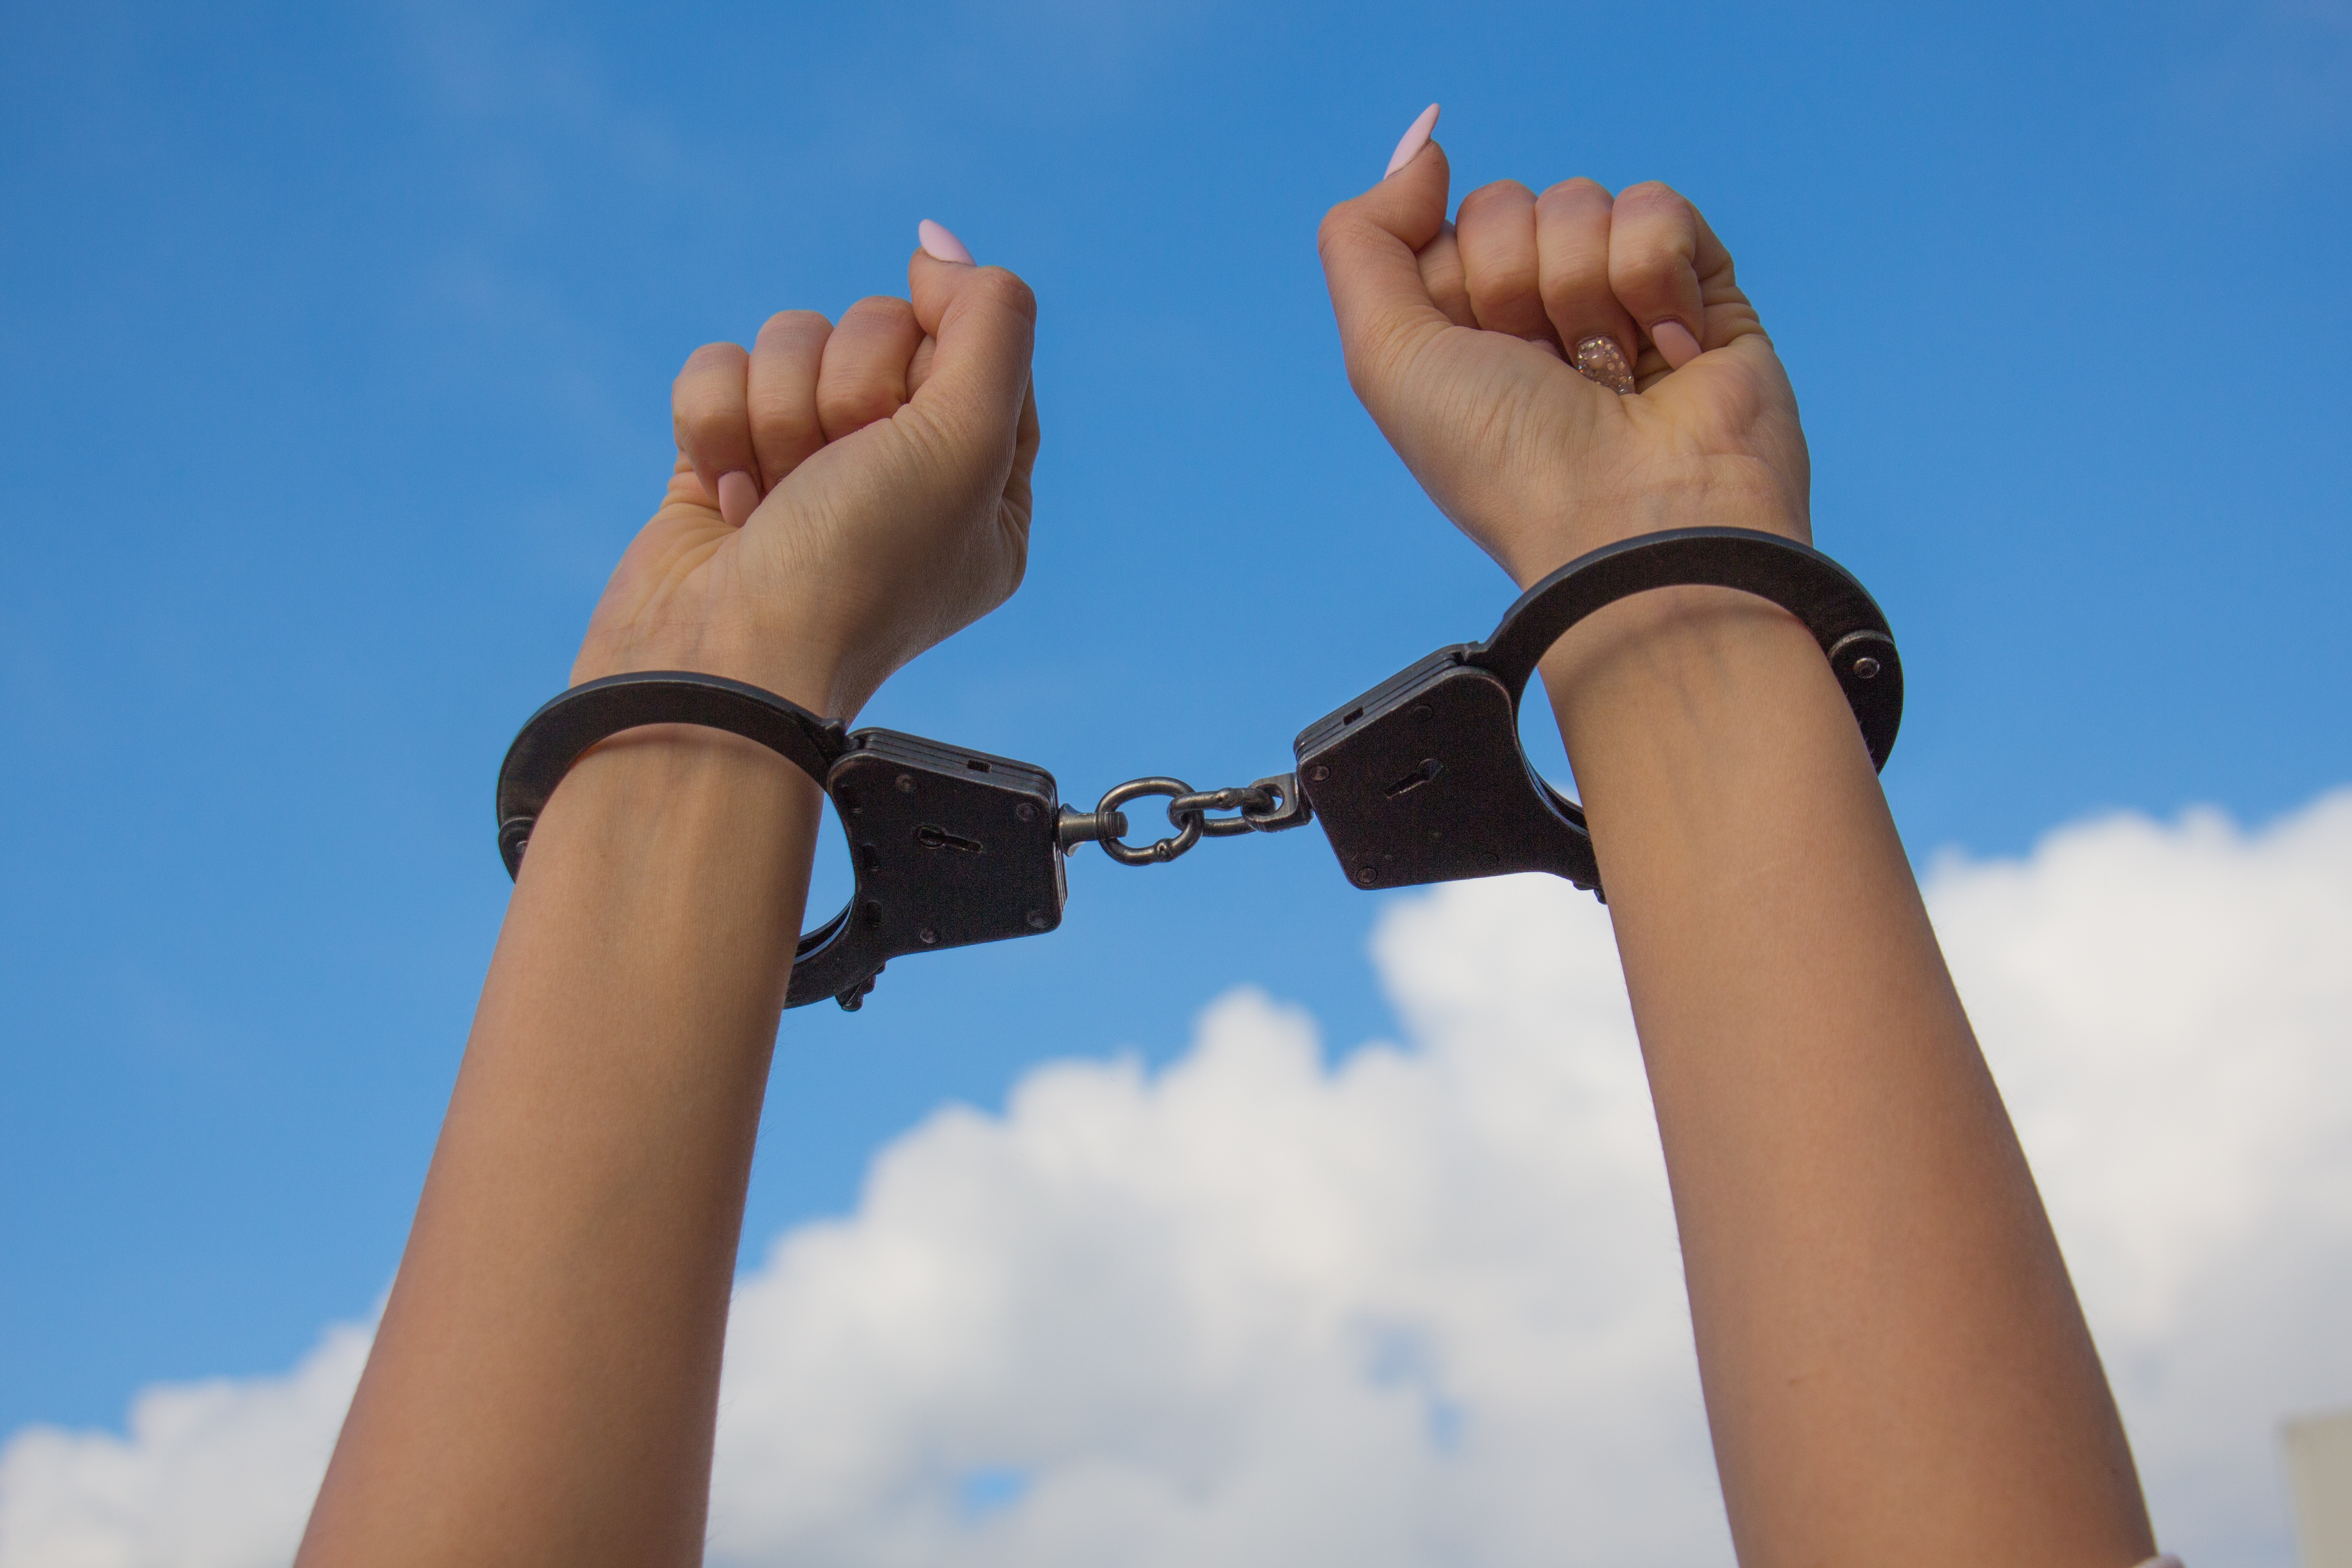
hand, sky, leg, finger, blue, freedom, arm, manicure, close up, human body, captivity, female hands, interaction, sense, atmosphere of earth, hands in handcuffs, being shackled by handcuffs